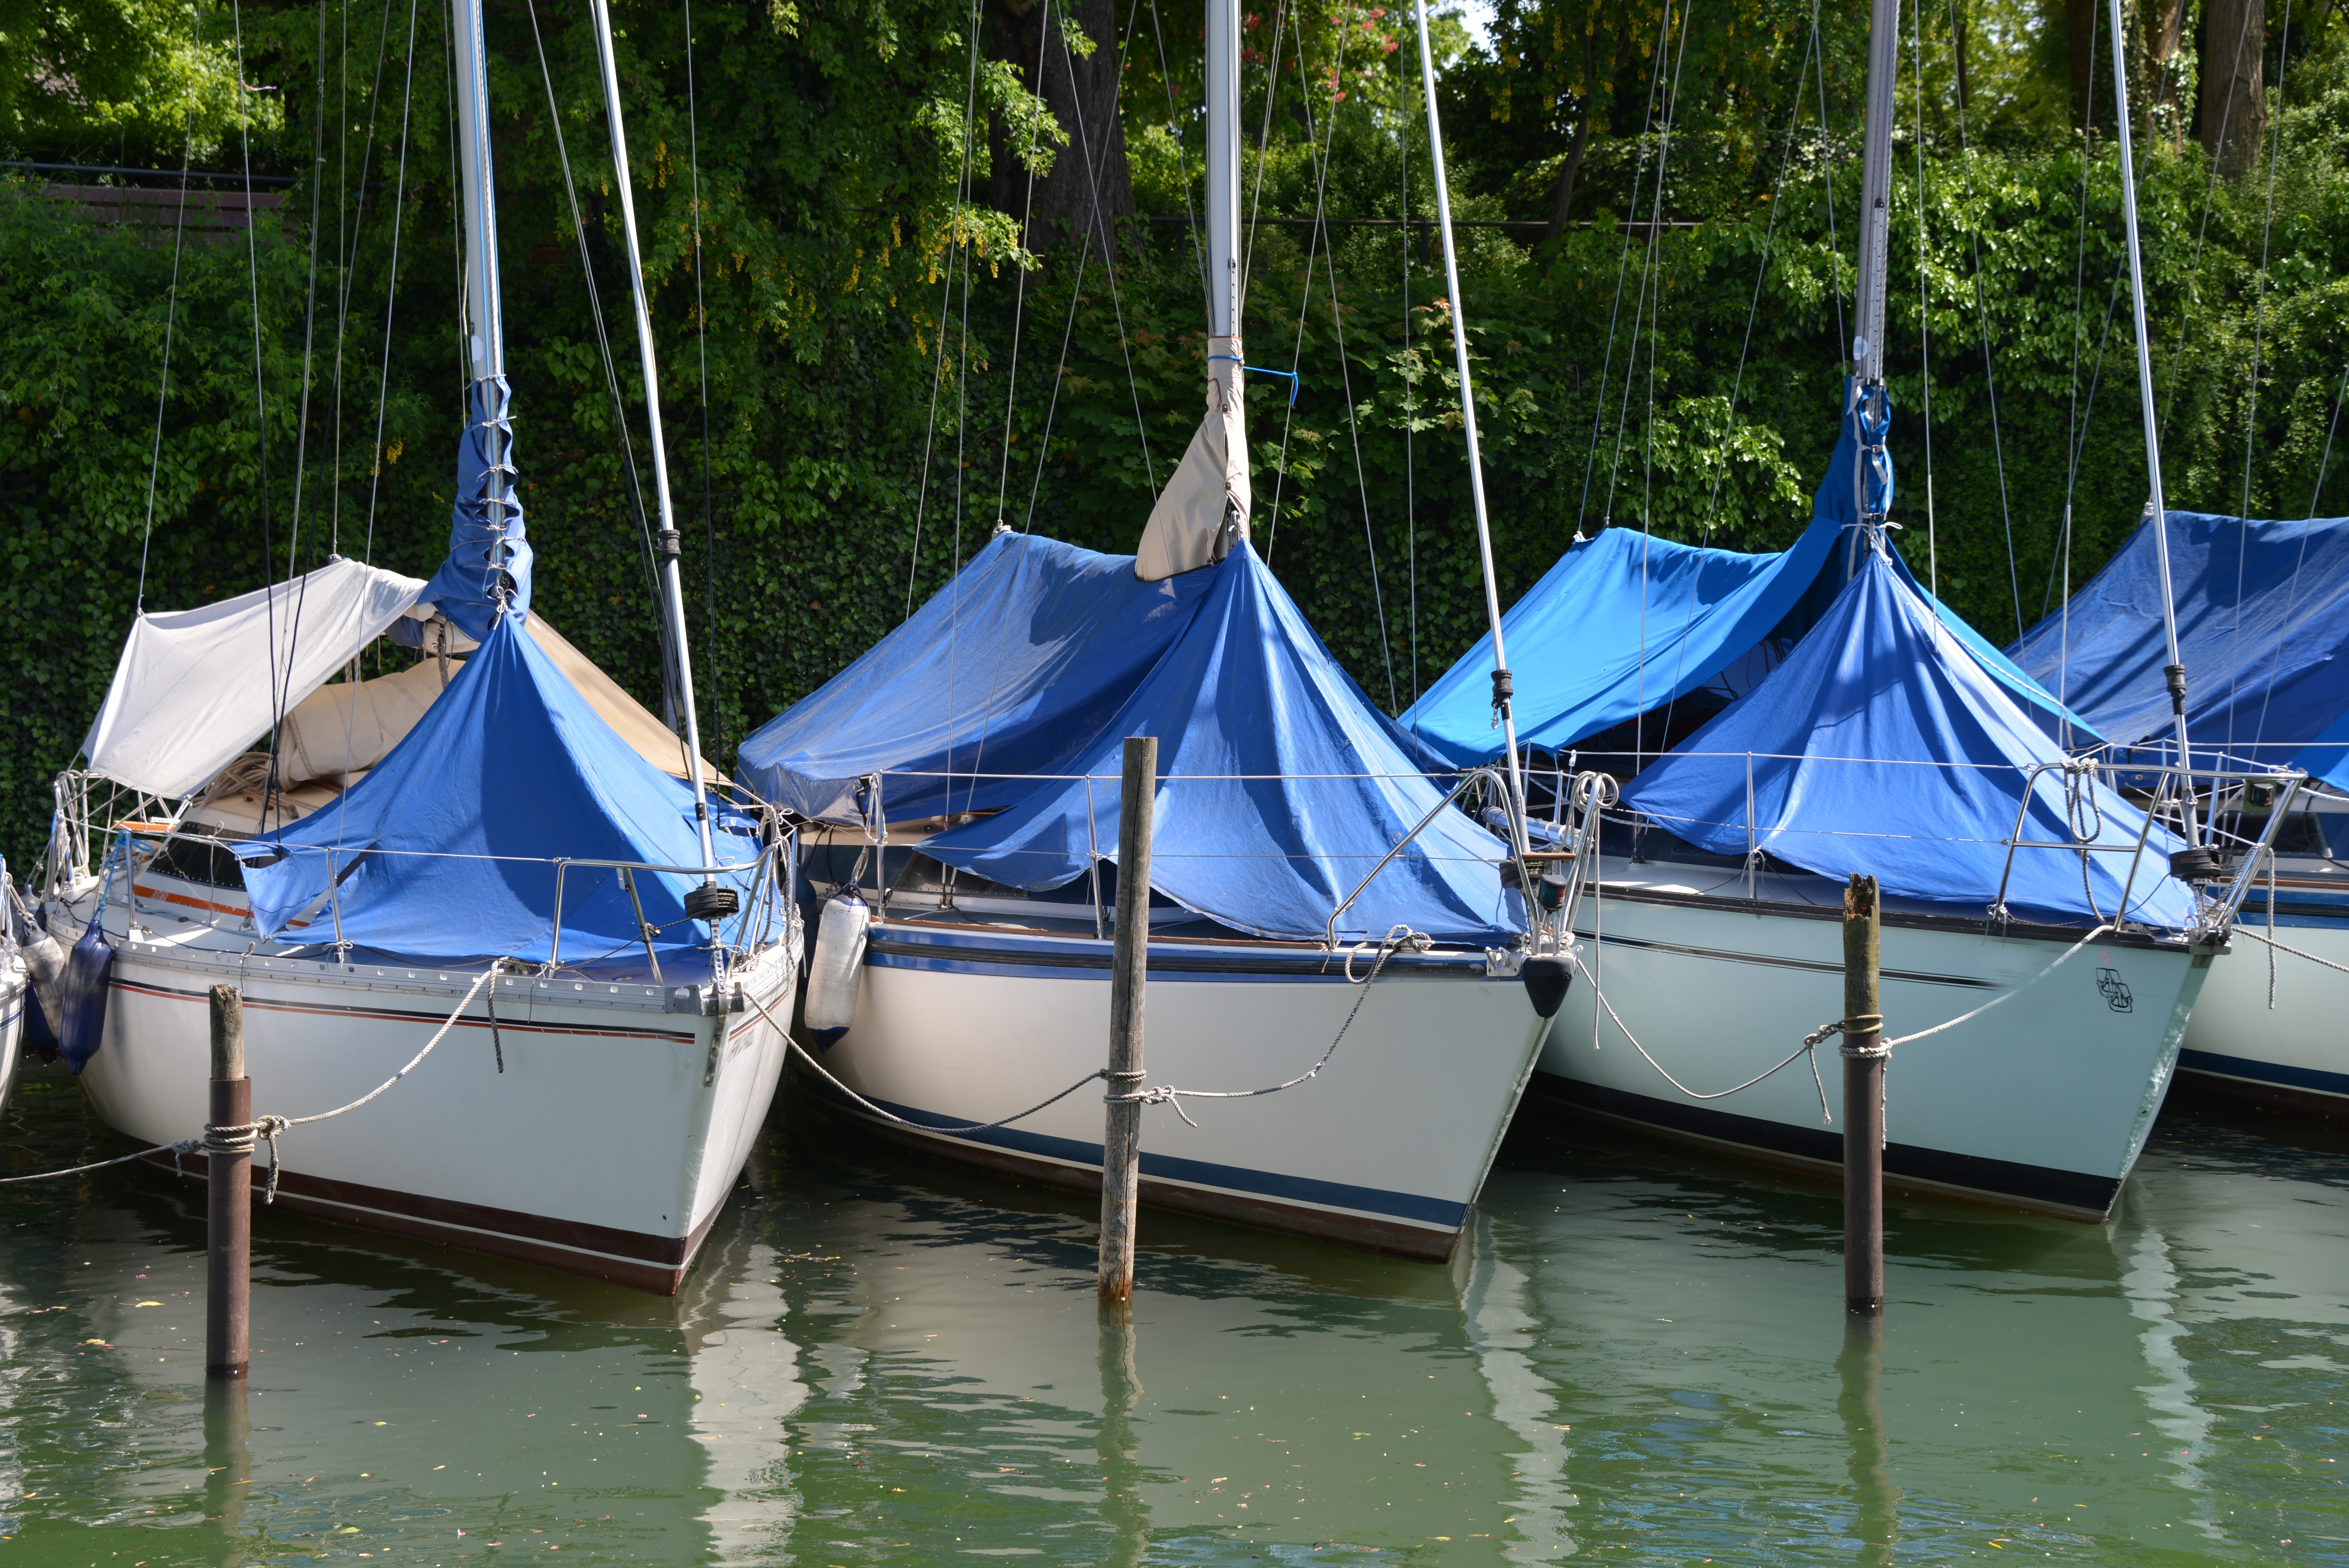
water, boat, lake, boot, idyllic, evening, vehicle, mast, holiday, landmark, port, tourism, sailboat, places of interest, boating, sail, germany, watercraft, mood, mirroring, lake constance, blue hour, harbour entrance, holiday destination, watercraft rowing, uhldingen